Paul Jarrett

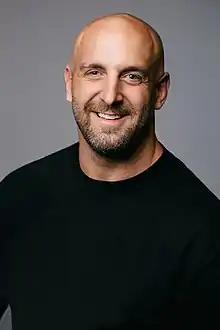
Jarrett in 2019

Paul Jarrett (born July 15, 1981) is an American entrepreneur. He is the co-founder and chief executive officer (CEO) of Bulu. He has assisted with the launch of dozens of subscription boxes including Bulu Box, the Onnit Keto box, and the Disney Princess Enchanted collection. He played football at Iowa State University during the 2000 and 2001 seasons under head coach Dan McCarney.